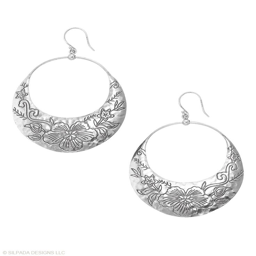
a gathering of etched wildflowers sends the traditional style off the beaten path .